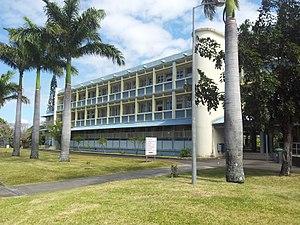
Le lycée d'enseignement général et technologique Amiral Pierre Bouvet.
Saint-Benoît est une commune française située dans le département d'outre-mer de La Réunion.